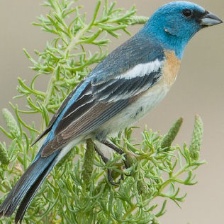
Species: LAZULI BUNTING
Scientific name: PASSERINA AMOENA
ImageNet parent category: indigo_bunting